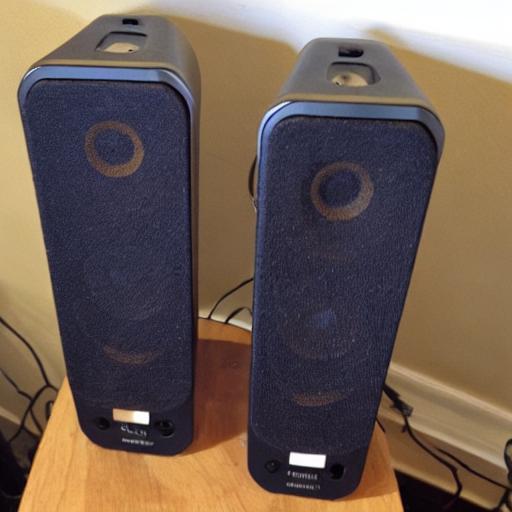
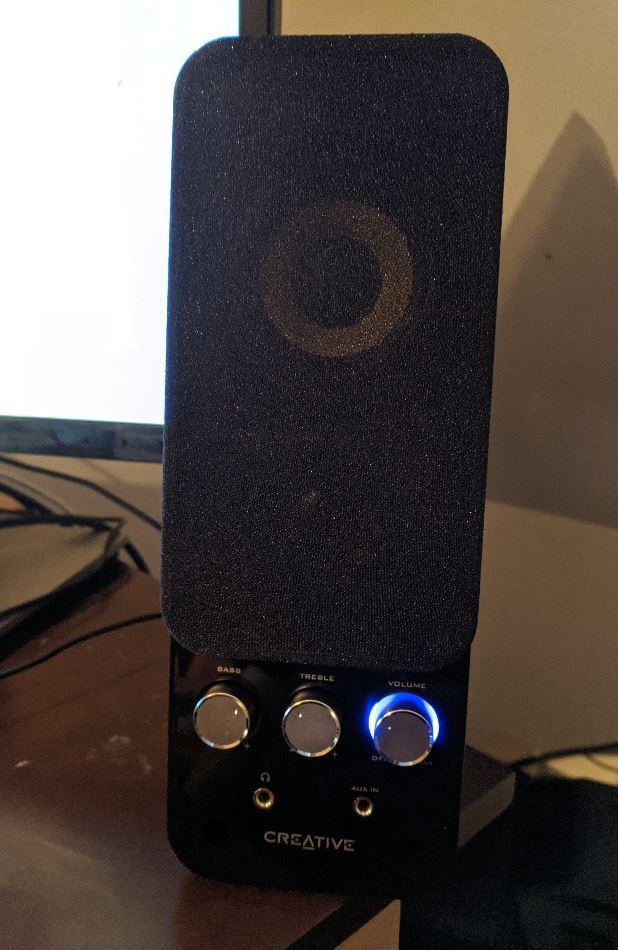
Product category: speaker
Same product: no